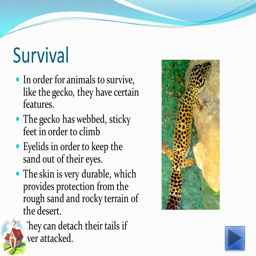
survival in order for animals to survive , like the gecko , they have certain features .